Radical polymerization

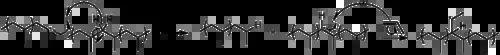
"Figure 22": Chain transfer from polypropylene to backbone of another polypropylene.

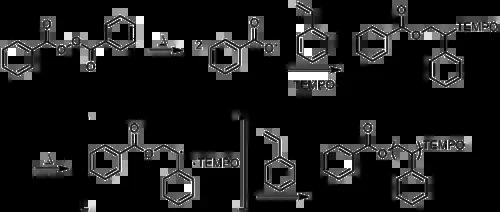
"Figure 23": Reaction scheme for SFRP.

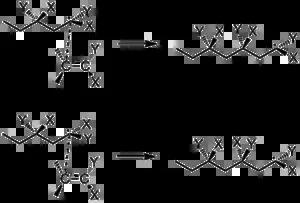
"Figure 25": (Top) formation of isotactic polymer; (bottom) formation of syndiotactic polymer.

"Effects of chain transfer:" The most obvious effect of chain transfer is a decrease in the polymer chain length. If the rate of transfer is much larger than the rate of propagation, then very small polymers are formed with chain lengths of 2-5 repeating units (telomerization). The Mayo equation estimates the influence of chain transfer on chain length ("x"): formula_1. Where "k" is the rate constant for chain transfer and "k" is the rate constant for propagation. The Mayo equation assumes that transfer to solvent is the major termination pathway.